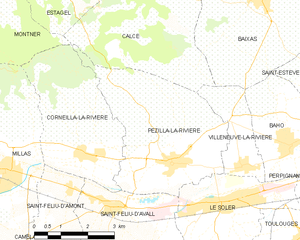
Carte des communes françaises
Pézilla-la-Rivière est une commune française, située dans le département des Pyrénées-Orientales en région Occitanie.